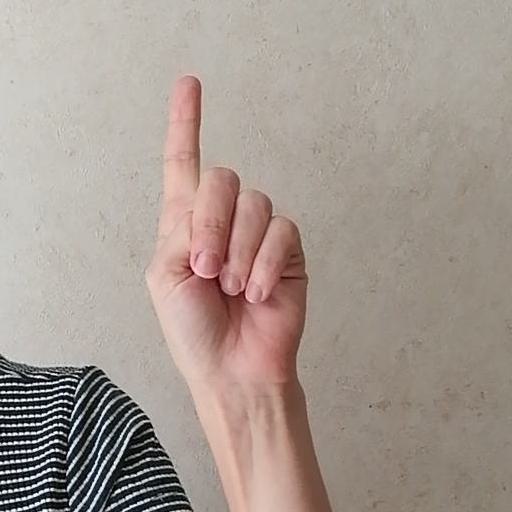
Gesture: one